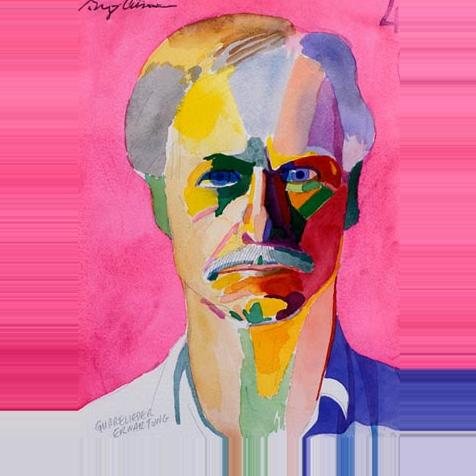
Age: 55